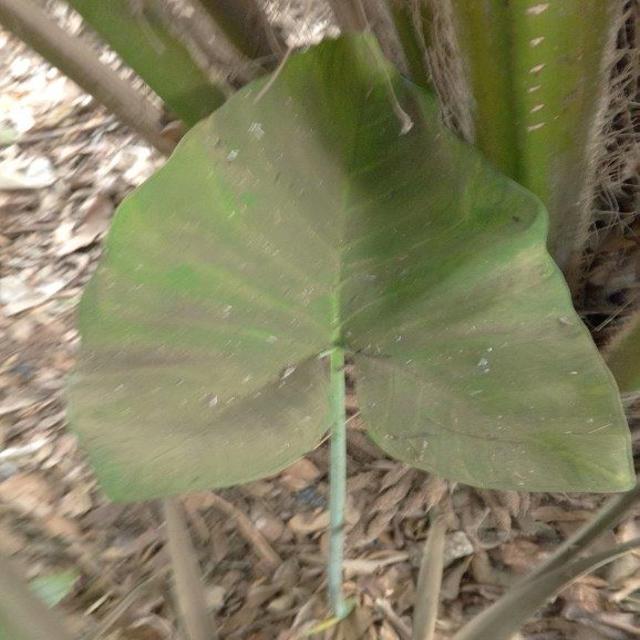
Label: Healthy